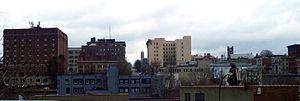
Jamestown est une ville américaine, située dans le comté de Chautauqua dans l'État de New York. Selon le recensement de 2010 elle est peuplée de 31 146 habitants.